Similitude

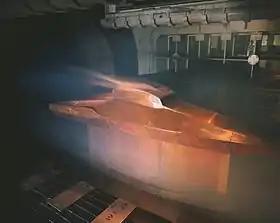
A full scale X-43 wind tunnel test. The test is designed to have dynamic similitude with the real application to ensure valid results.

Similitude is a concept applicable to the testing of engineering models. A model is said to have "similitude" with the real application if the two share geometric similarity, kinematic similarity and dynamic similarity. "Similarity" and "similitude" are interchangeable in this context.